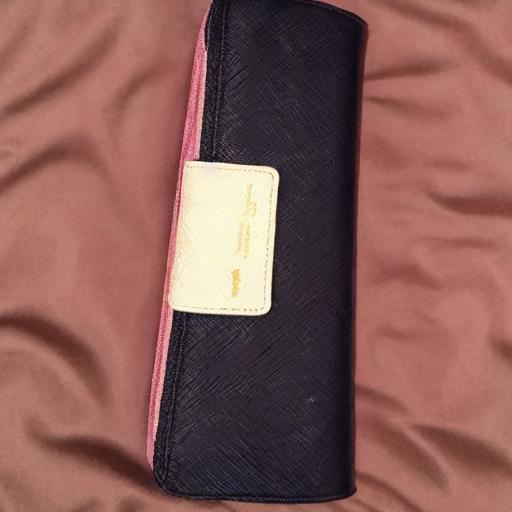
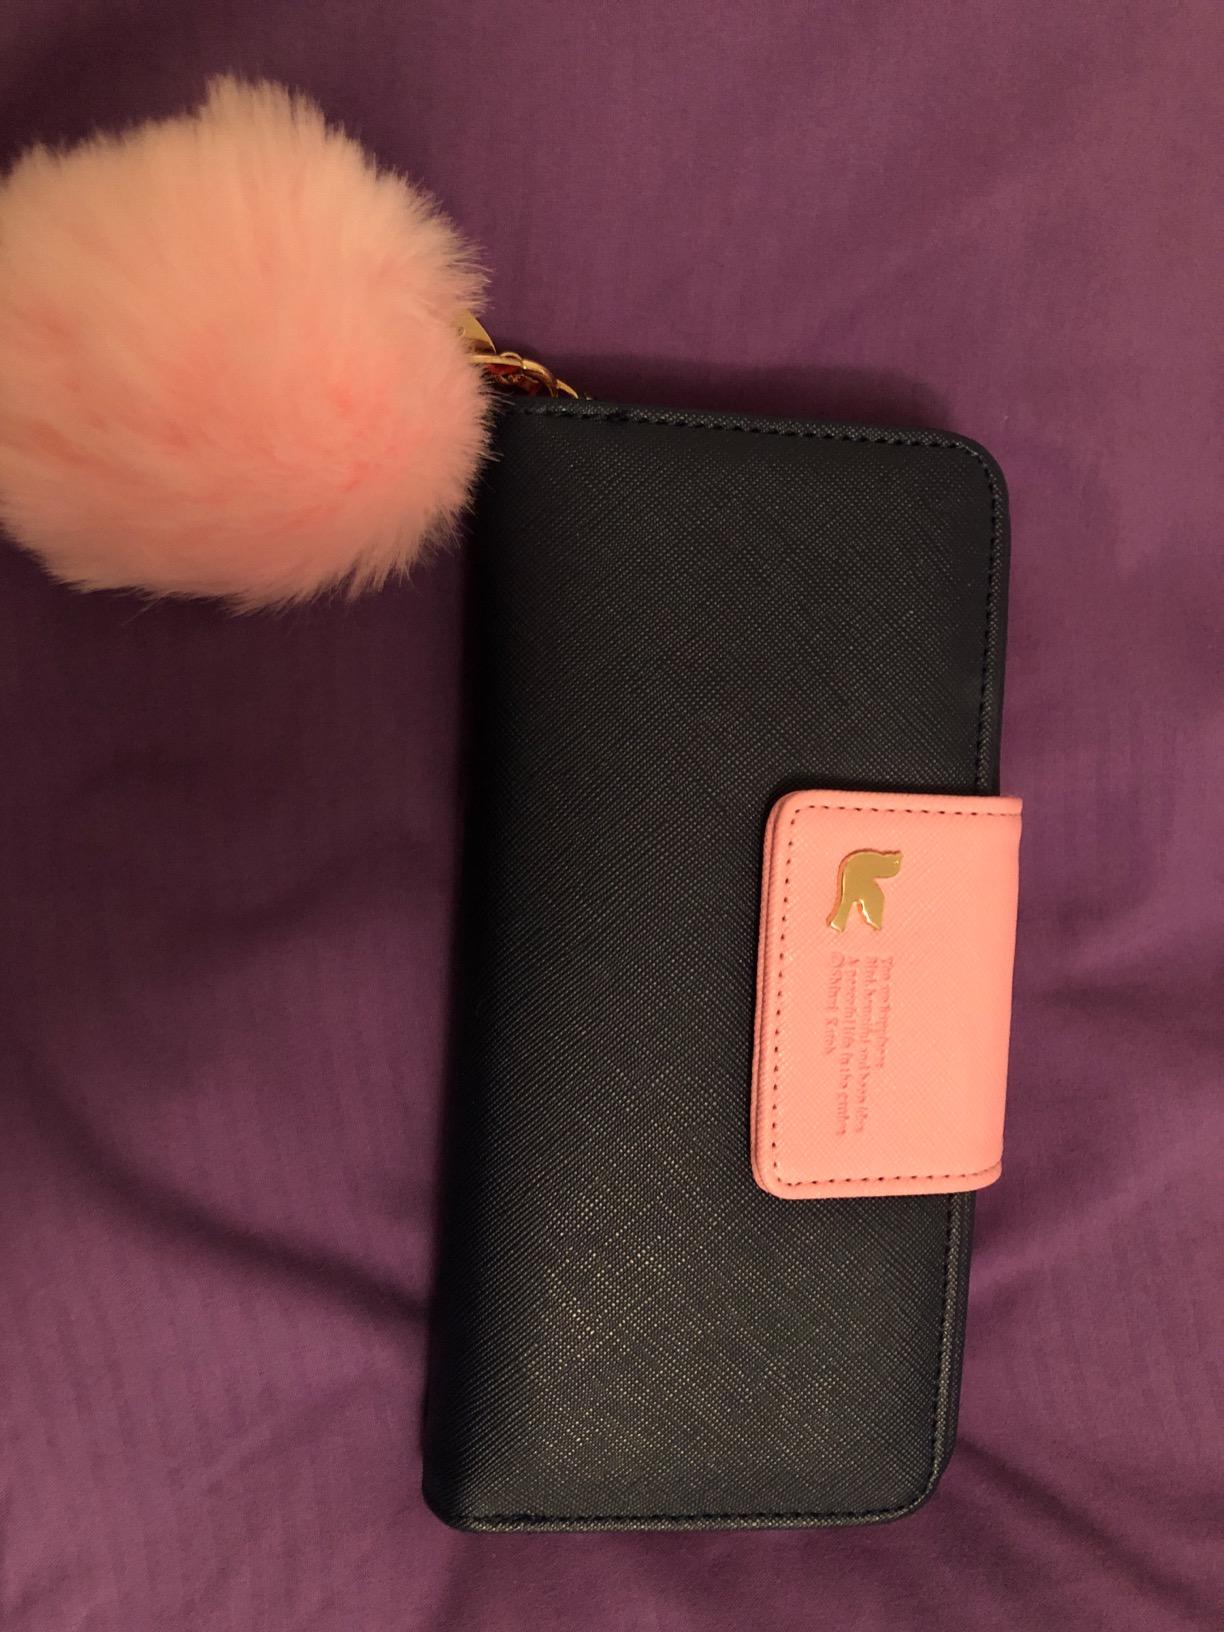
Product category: accessories_handbag
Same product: no